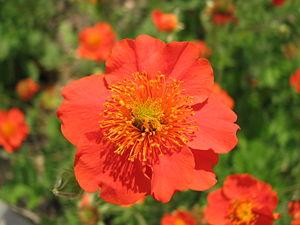
Geum coccineum, communément appelée la benoîte orangée, est une plante vivace de la famille des Rosaceae, qui forme une touffe.